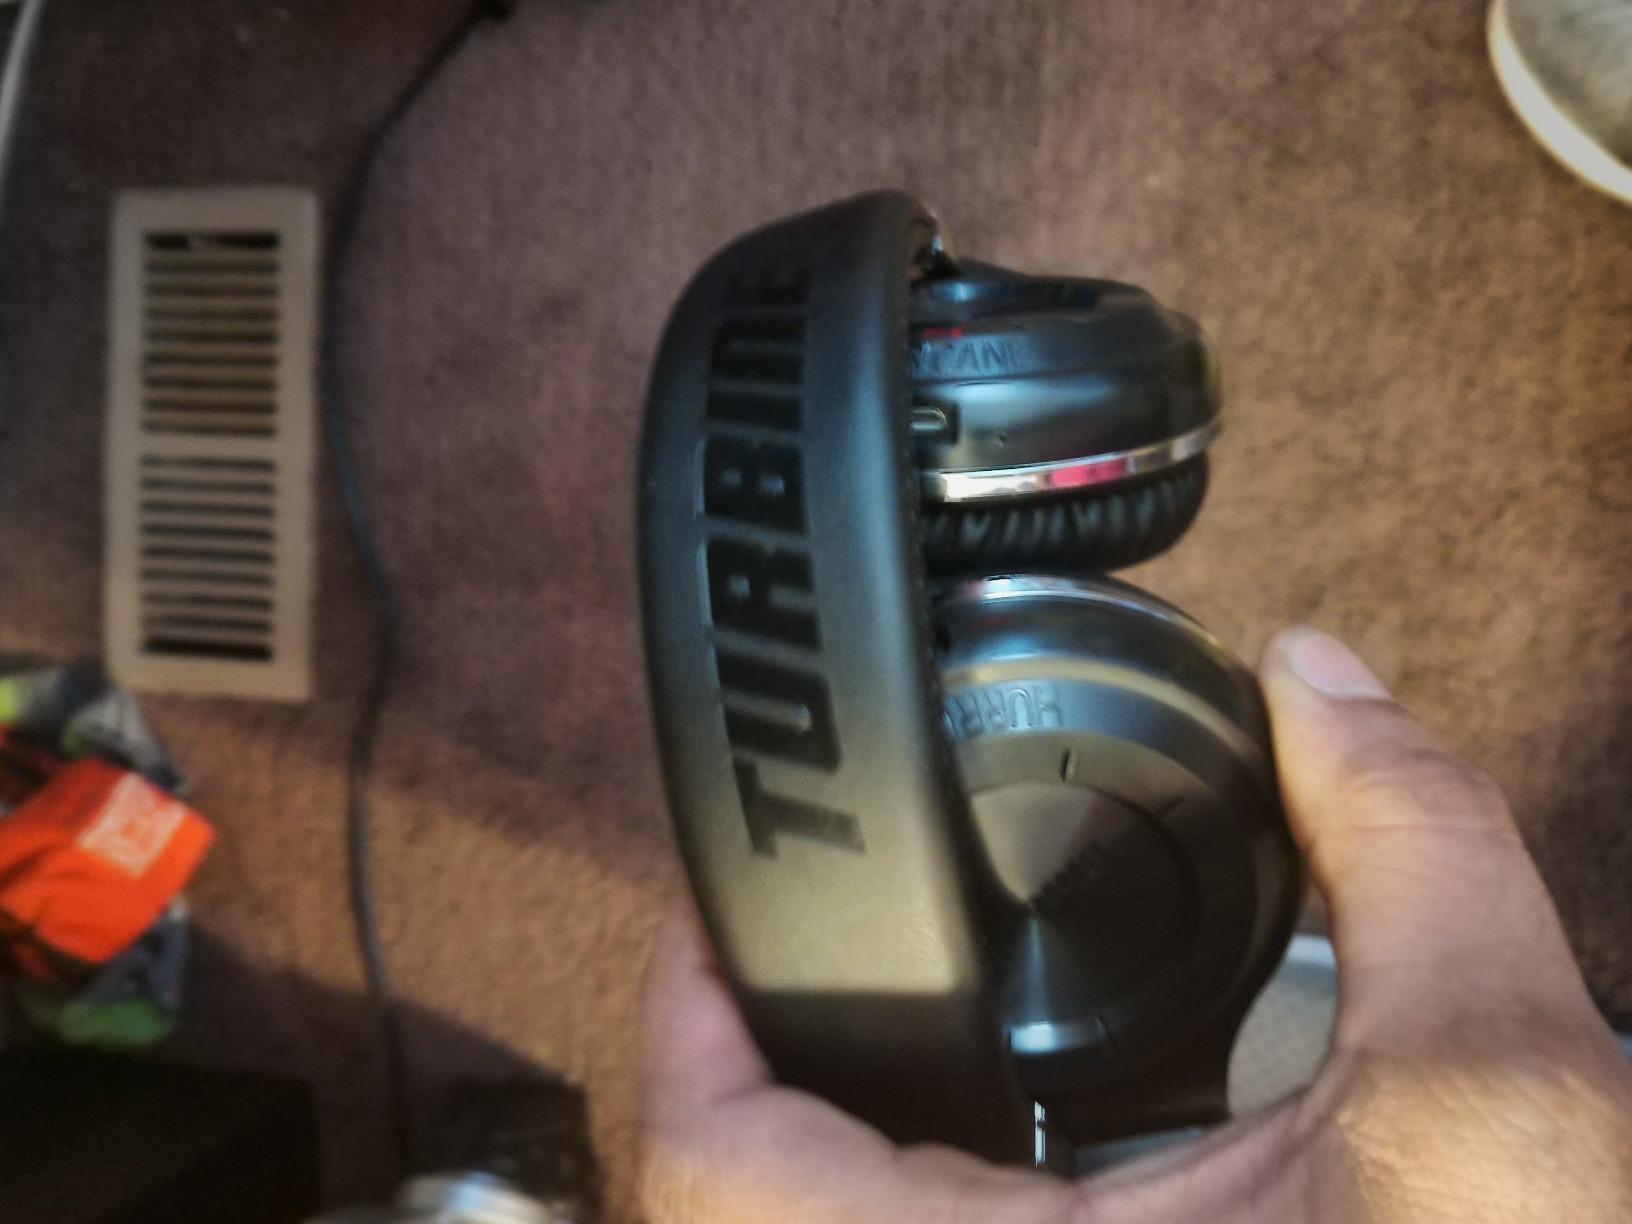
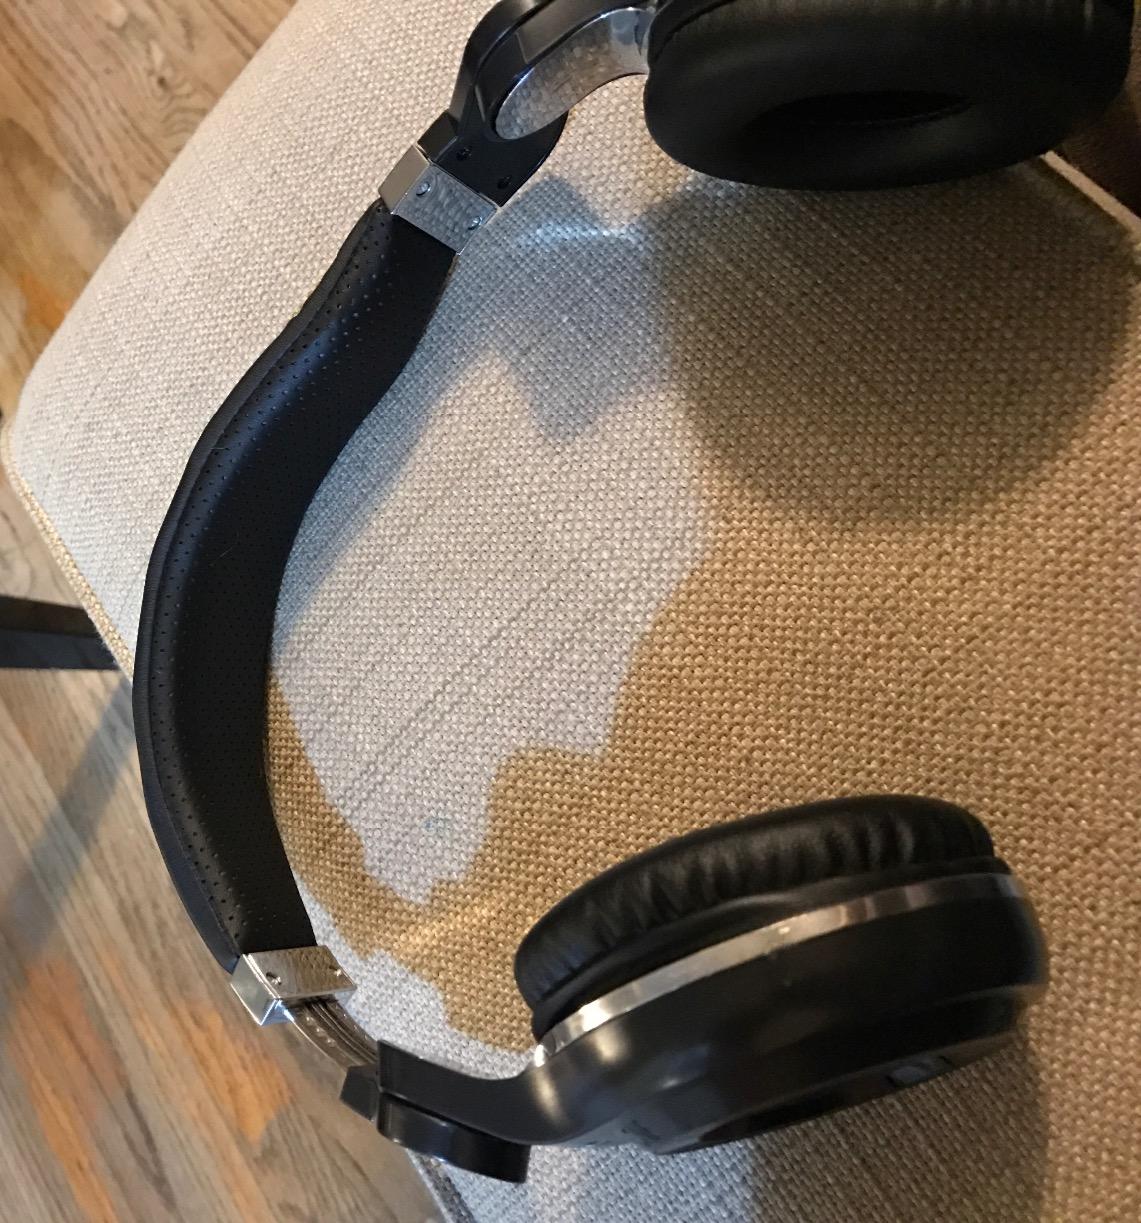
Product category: headphones
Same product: yes